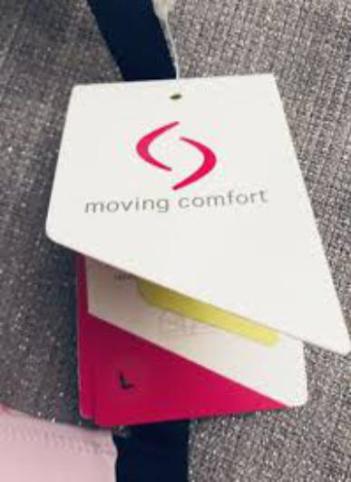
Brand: moving comfort-1
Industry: Clothes